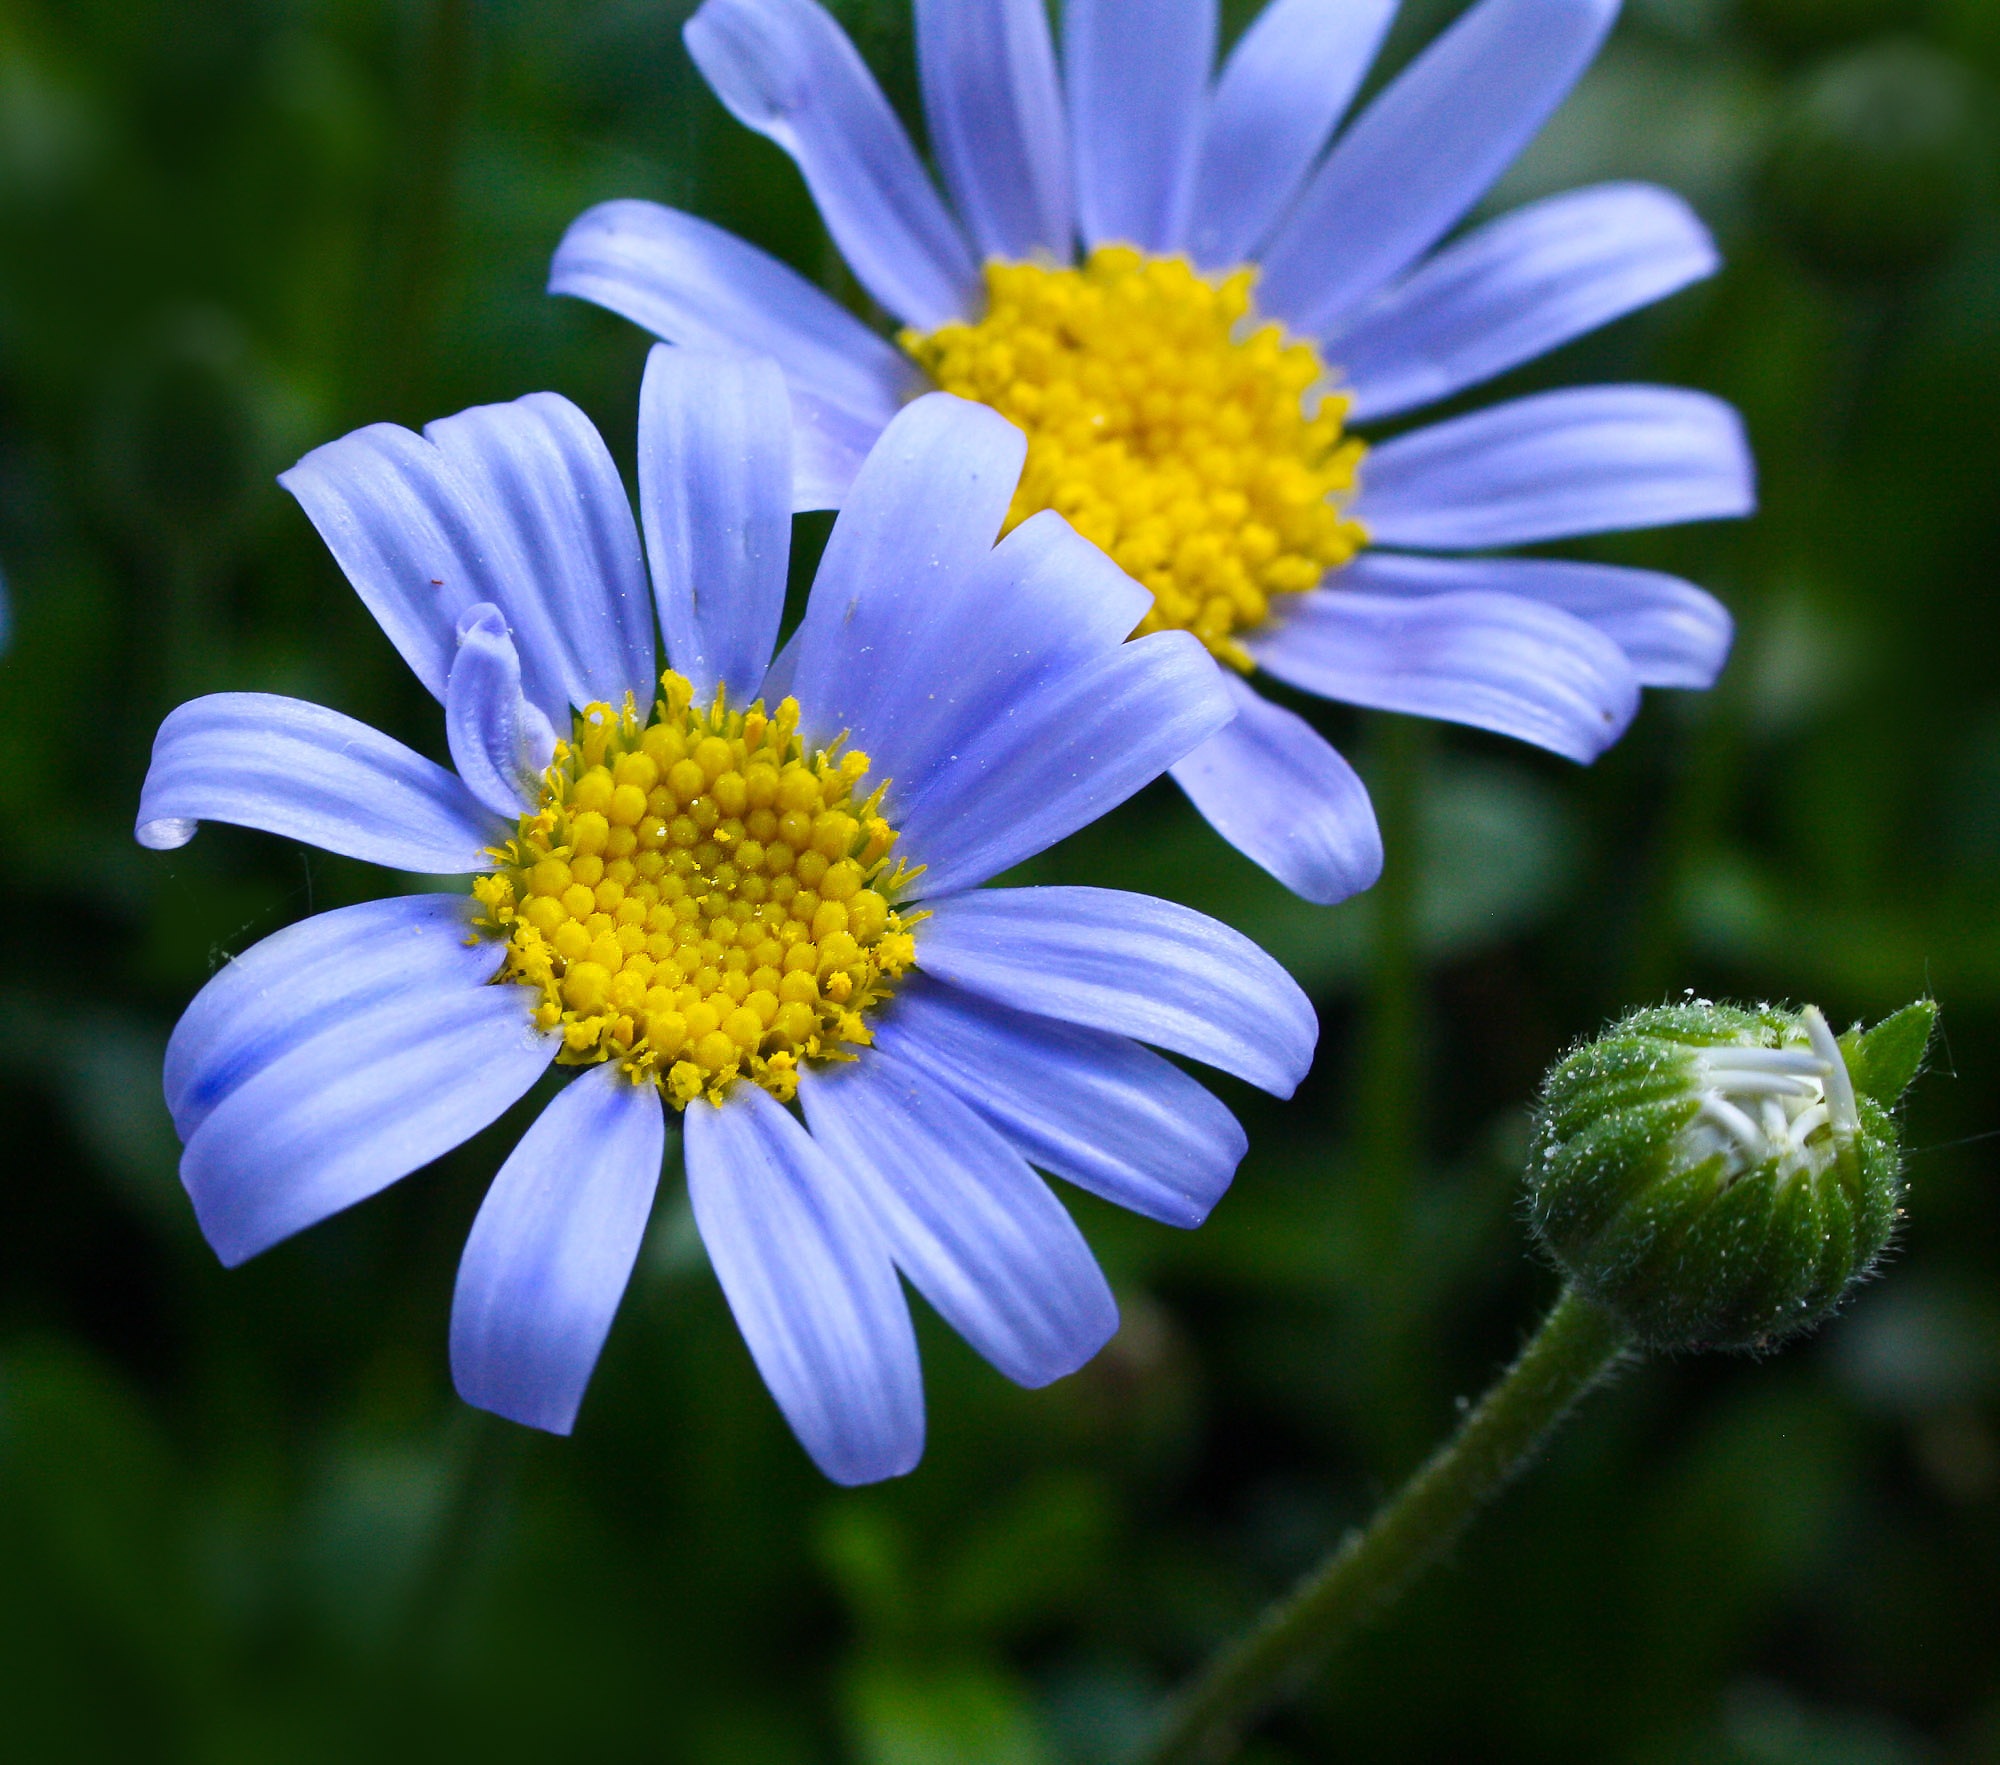
nature, blossom, plant, field, meadow, flower, petal, bloom, daisy, spring, herb, close, flora, wildflower, violet, aster, macro photography, flowering plant, daisy family, oxeye daisy, annual plant, land plant, chamaemelum nobile, marguerite daisy